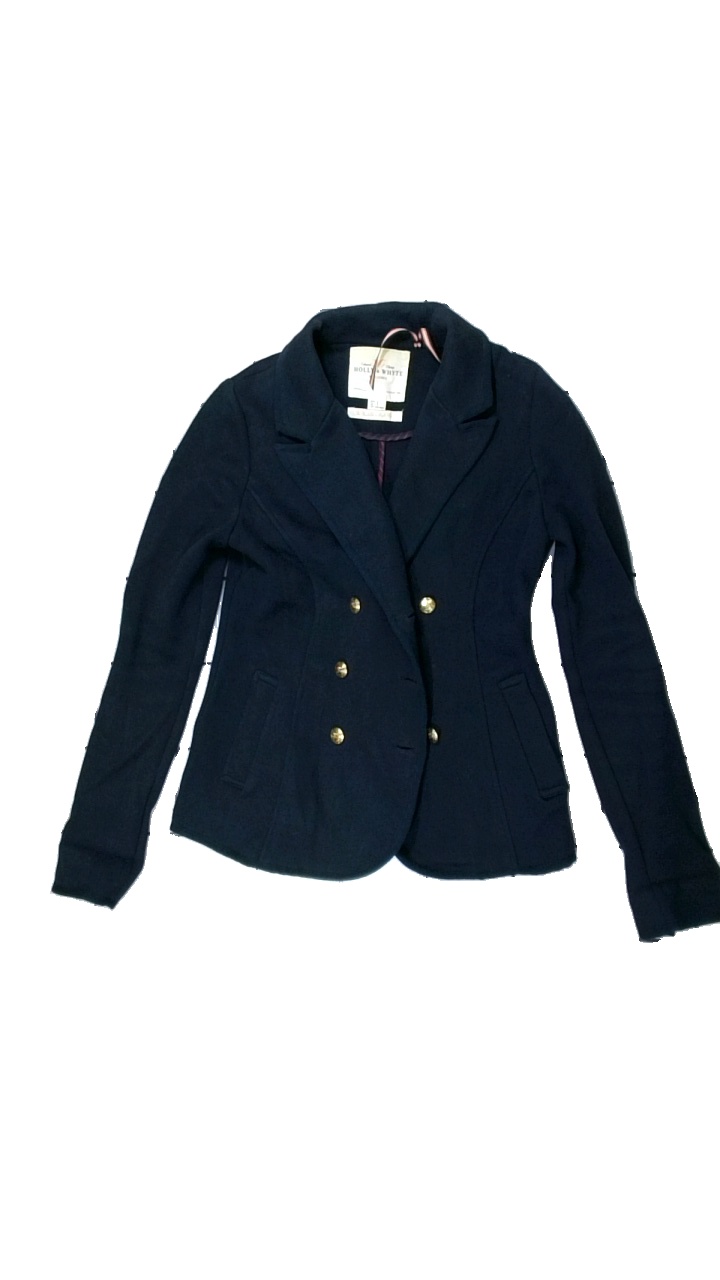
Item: Blazer (Ladies)
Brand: Holly And Whyte (lindex)
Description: blå kavaj, saknas knapp och fläckig krage
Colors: Grey
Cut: Regular
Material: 70% cotton 30% nylone
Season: All
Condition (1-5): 1
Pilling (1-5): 5
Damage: fläckar krage
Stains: Major
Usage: Export
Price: <50